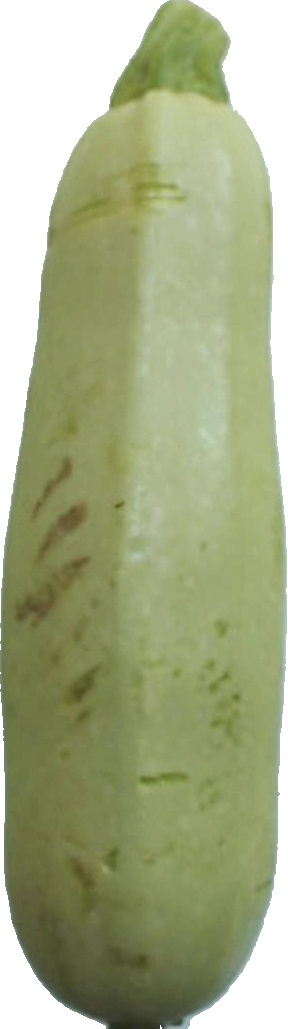
Label: zucchini_1